Surakarta (game)

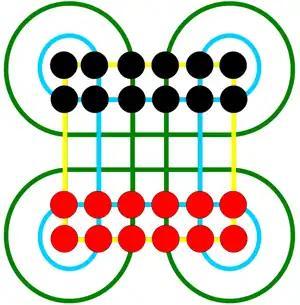
Surakarta gameboard and starting setup

Surakarta is an Indonesian abstract strategy board game for two players, named after Surakarta, Central Java. The game features an unusual method of capture which is "possibly unique" and "not known to exist in any other recorded board game". Little is known about its history.